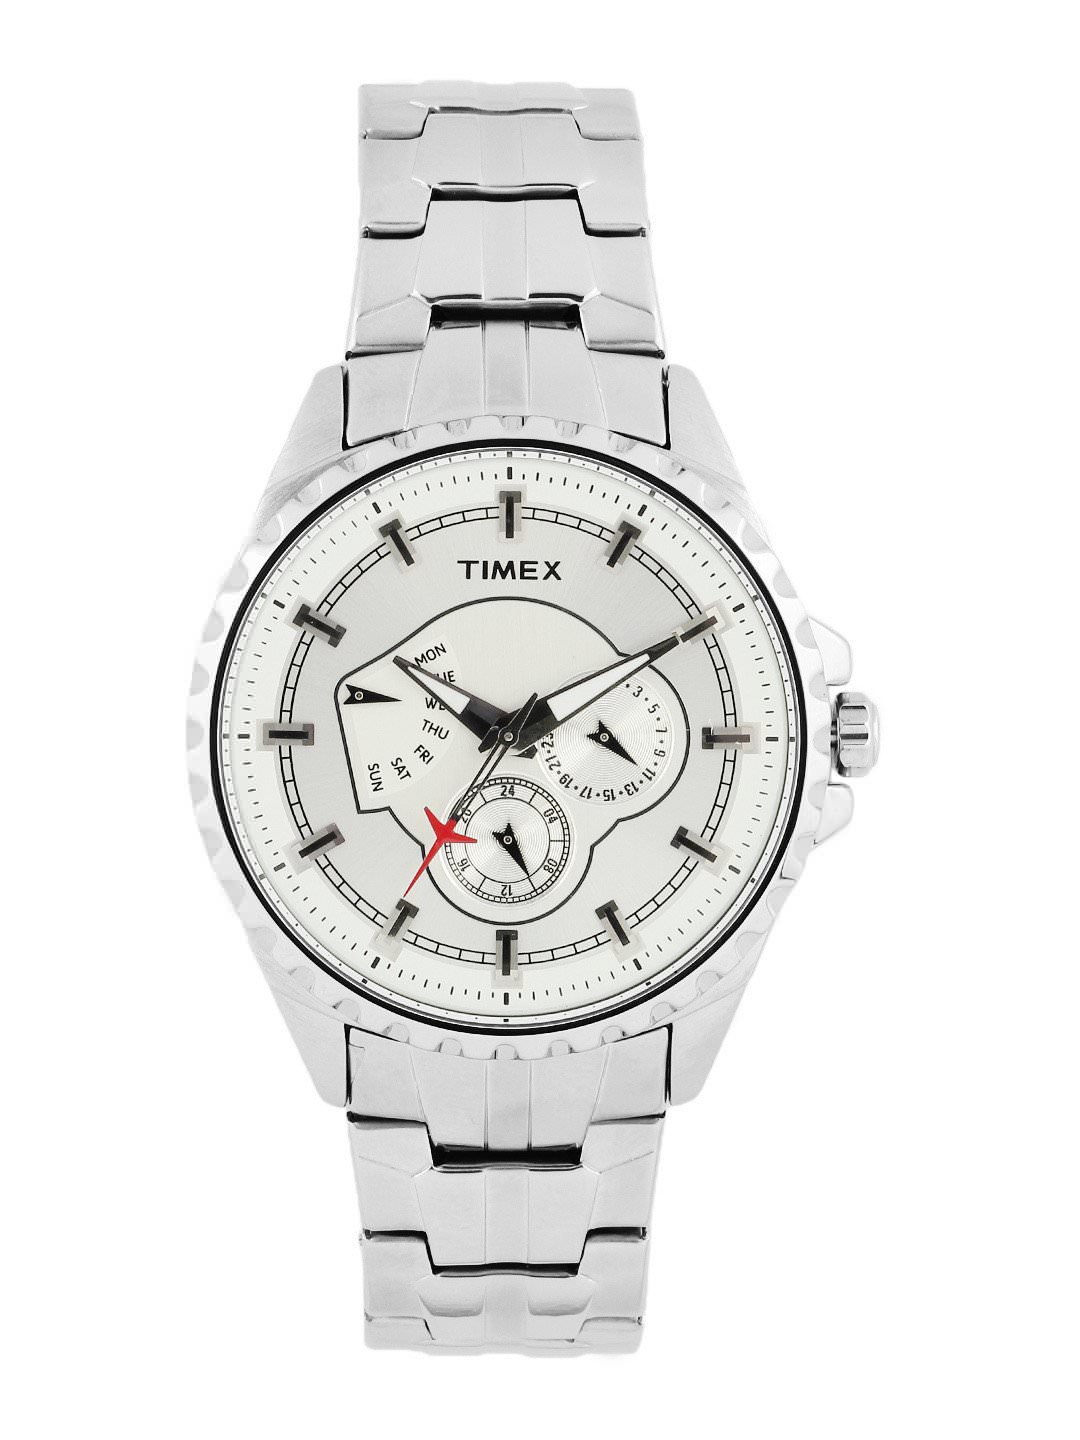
Timex Men Silver Dial Chronograph Watch
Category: Accessories / Watches / Watches
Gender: Men
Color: Silver
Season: Winter 2016
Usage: Casual